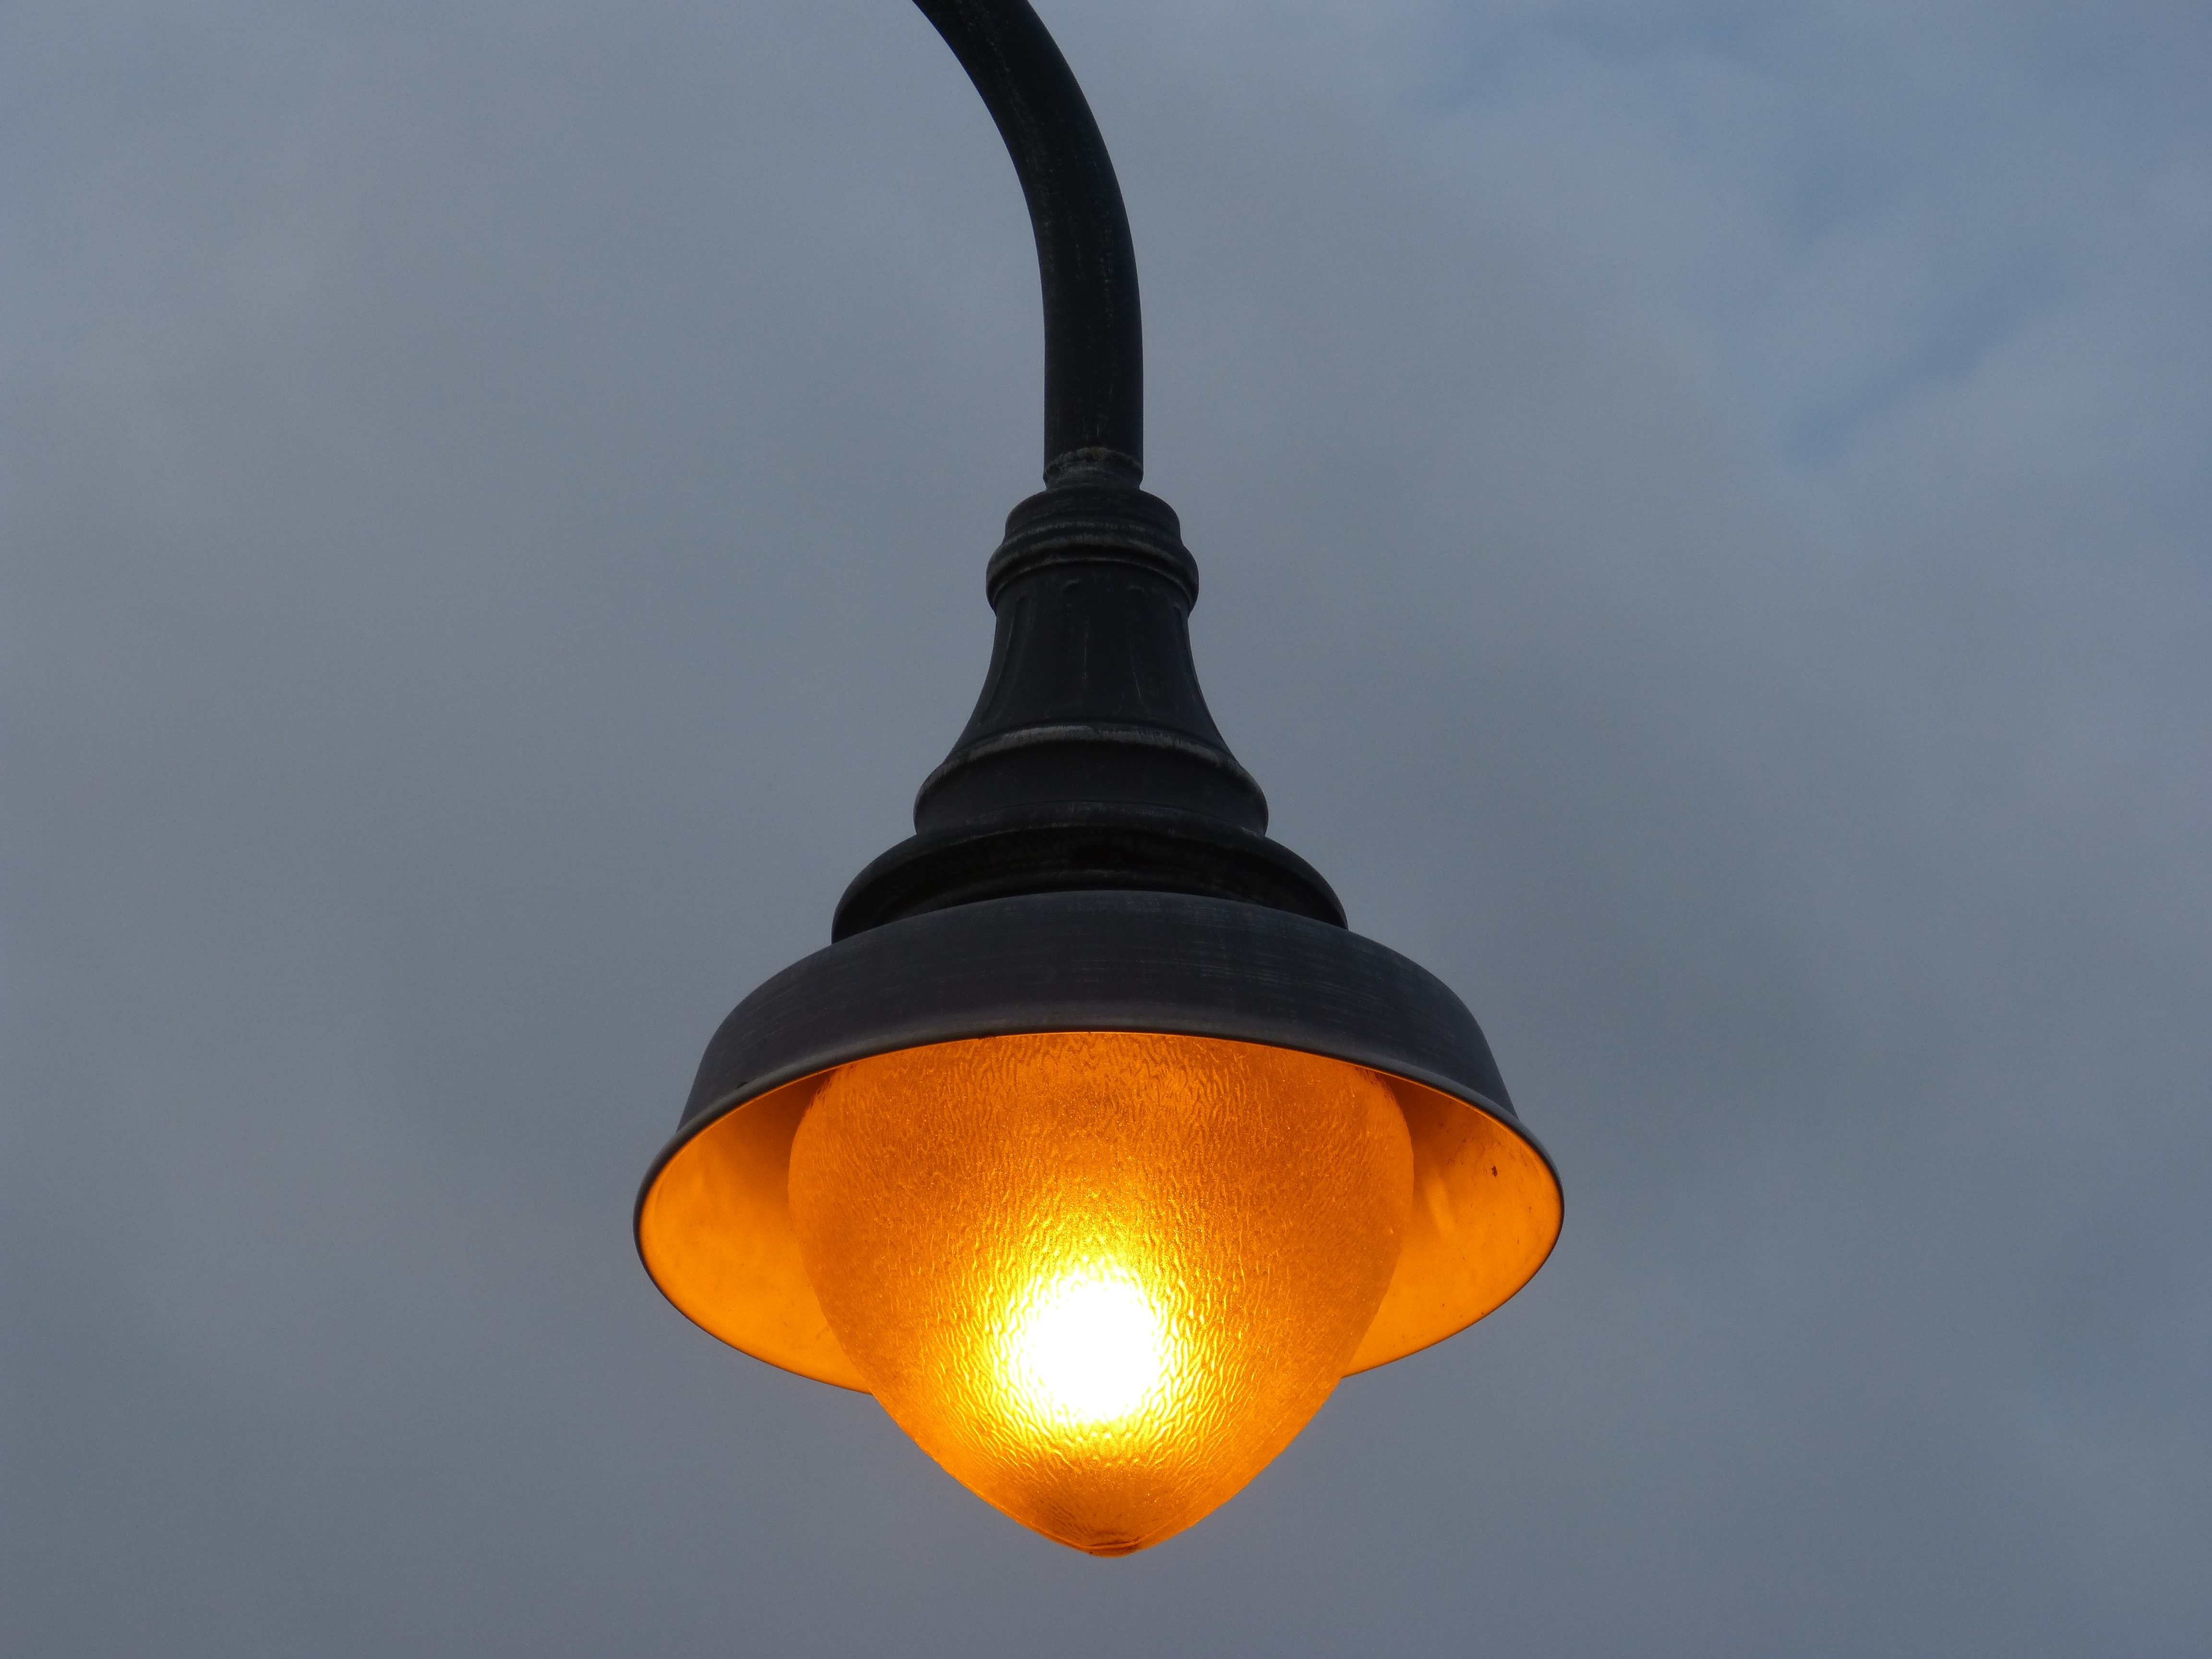
light, street light, lamp, lighting, decor, lamppost, streetlamp, light fixture, lit, illumination, ceiling fan